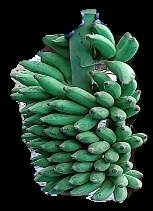
Variety: elakki-bale
Grade: grade1